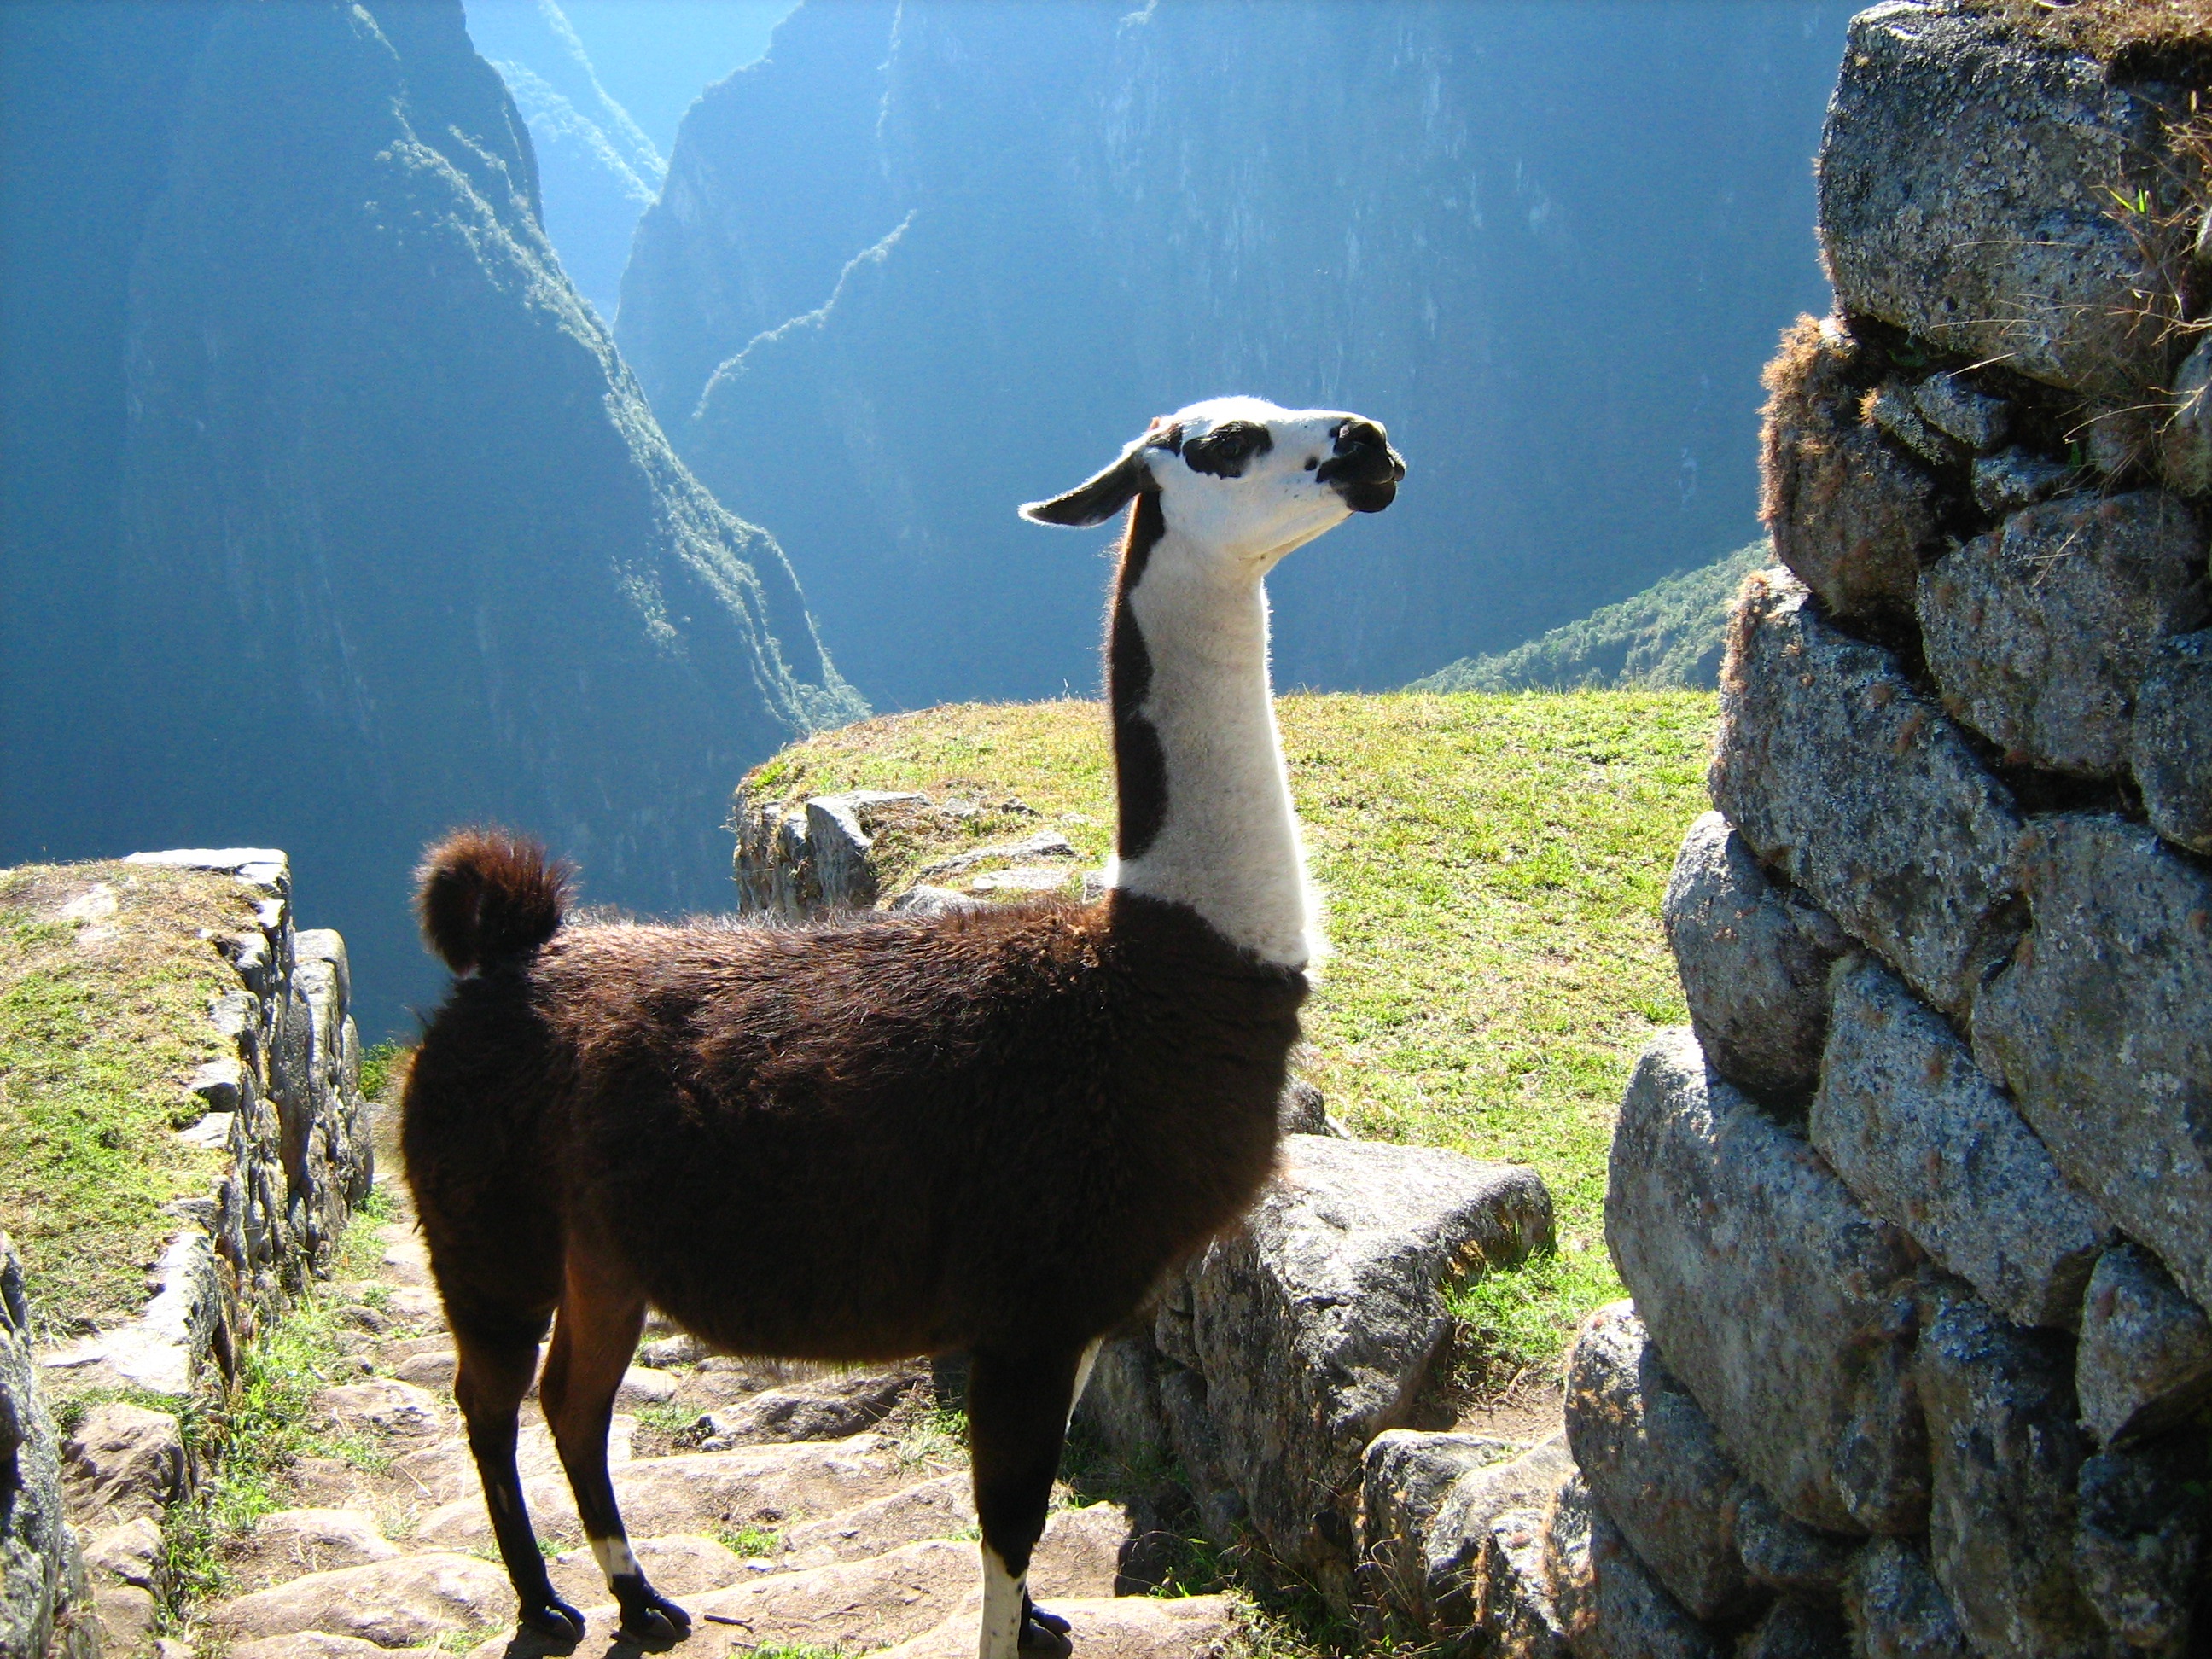
nature, wildlife, sheep, flame, mammal, fauna, machu picchu, peru, llama, sheeps, cusco